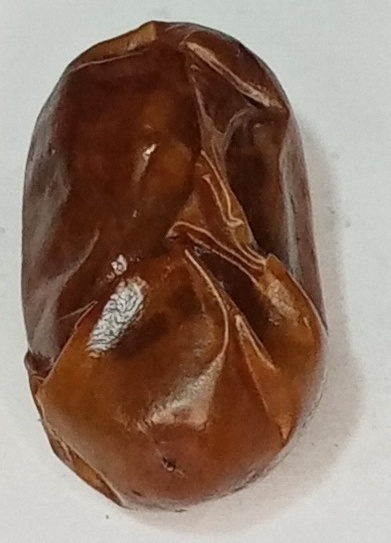
Variety: fasli-toto
Size: large
Grade: grade-1